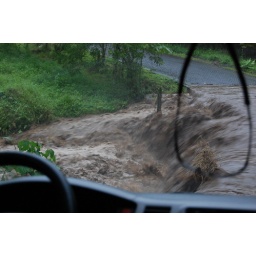
You can see just how much and how quickly the water is flowing over the side of the road here.